Allen Case

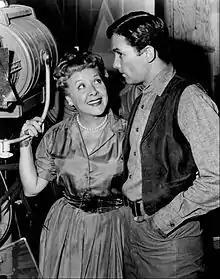
Case as Deputy Clay McCord, on "The Deputy" with guest star Vivian Vance (1959).

Allen Case (born Alan Case Lavelle Jones, October 8, 1934 – August 25, 1986) was an American television actor most noted for the lead role of Deputy Clay McCord in NBC-TV's "The Deputy" (1959–1961) opposite series regular Henry Fonda, who received top billing, but appeared far less frequently than Case.